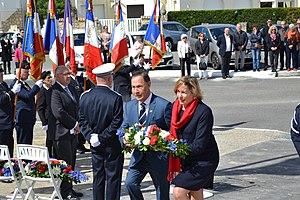
La sénatrice Nathalie Delattre avec le sénateur Alain Cazabonne déposant une gerbe au monument aux morts d'Arcachon lors de la Journée Nationale du souvenir de la déportation,dimanche 28 avril 2019.
Nathalie Delattre est une femme politique française, née le 2 décembre 1968 à Aubervilliers. Co-secrétaire générale du Mouvement Radical, elle est sénatrice de la Gironde, conseillère municipale de Bordeaux, et conseillère de Bordeaux Métropole.